Eran

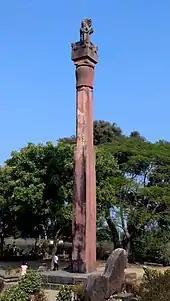
The Buddhagupta pillar at Eran (c.476–495 CE), raised in honour of Janardana, another name of Vishnu. On top is a double statue of Garuda, holding a serpent in his hands, with a chakra wheel behind the head.

Eran is located on the south bank of Bina River in Madhya Pradesh. It is about north-northeast of the ancient Vidisha-Sanchi-Udayagiri site, about west-northwest of Sagar, and about northeast of Bhopal. At the site, the river makes an inverted "U" turn, surrounding it with water on three sides, which Cunningham stated made it "a very favorite position for Hindu towns". The terrain is forested and hilly, with high grounds shielding the south of the Eran town.